Brendan Suhr

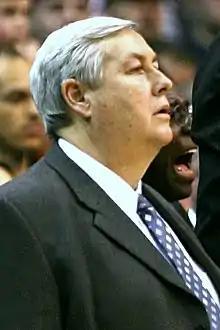
Suhr in 2007

Suhr received his bachelor's degree from Montclair State University in 1973 and his master's degree in education administration from Fairfield University in 1979. He began his coaching career on the college level as an assistant at the University of Detroit Mercy, before moving to Fairfield University for five seasons. Suhr was a longtime NBA assistant coach and worked on two NBA championship teams with the Detroit Pistons, in 1988-89 and 1989–90.